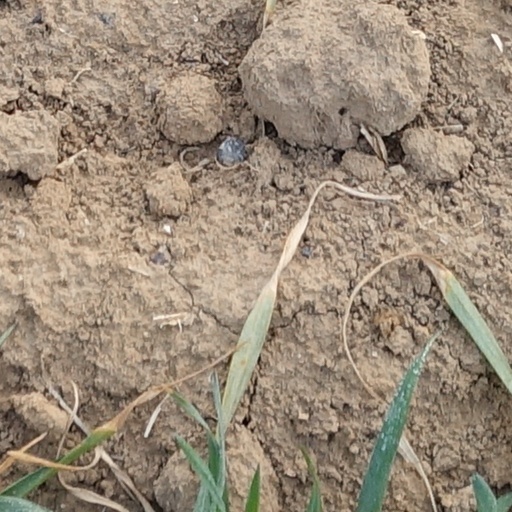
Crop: wheat